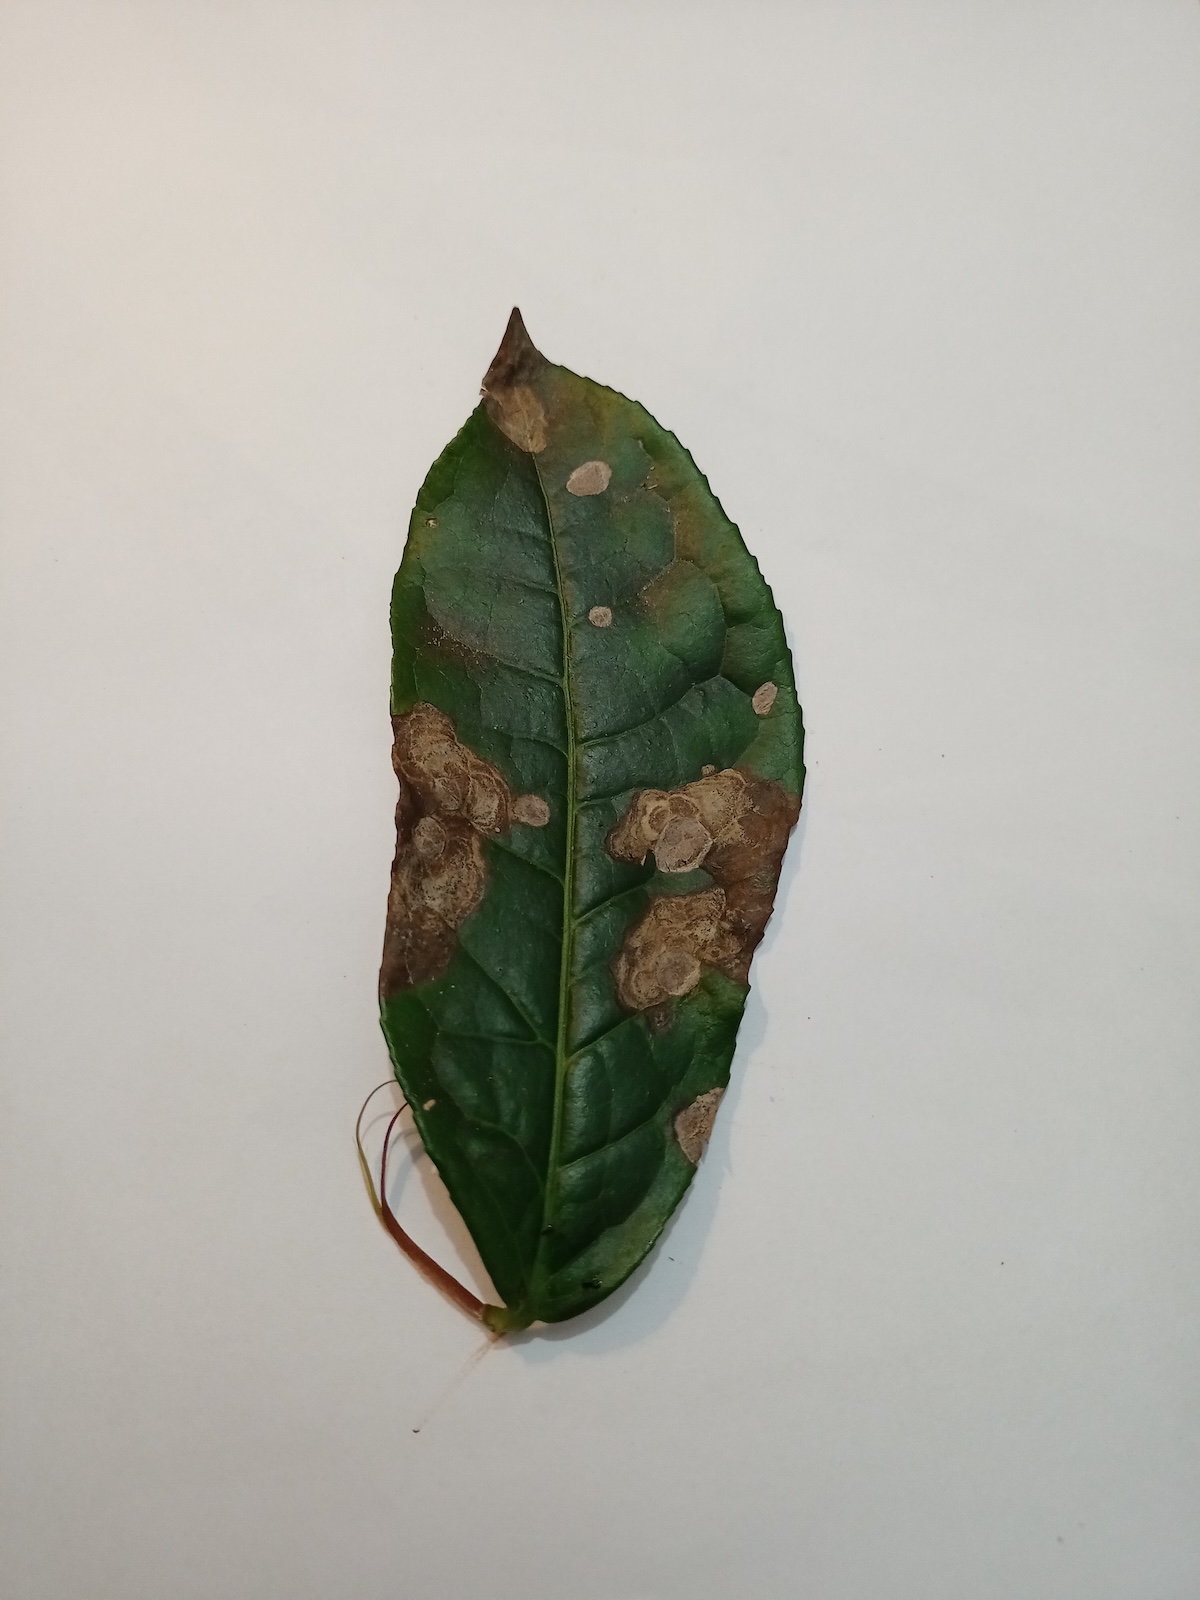
Label: Brown Blight